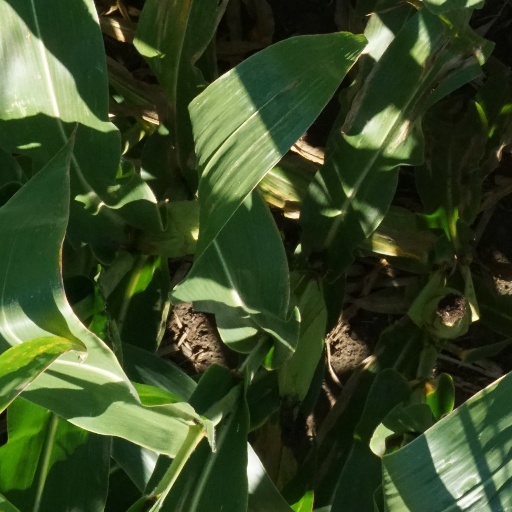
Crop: maize; corn